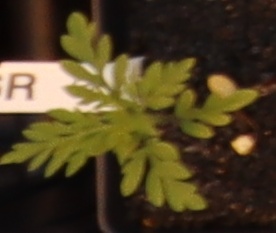
Label: Ragweed